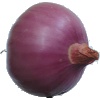
Label: Onion Red Peeled 1